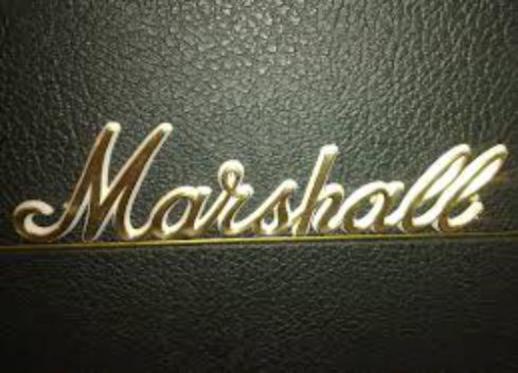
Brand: marshal
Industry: Necessities